North Carolina Department of Revenue

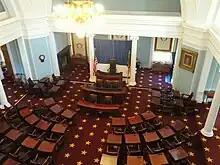
The Department of Revenue originally worked in rooms in the State Capitol, including the Senate Chamber (pictured).

At its inception, the Department of Revenue had 16 employees and worked out of the State Capitol's Senate Chamber, clerk's office and committee rooms. The department expanded over the following years and moved to different quarters as it was given new responsibilities, including management of the gasoline, licensing, and bus and truck franchise taxes and oversight of the North Carolina State Highway Patrol through a Motor Vehicle Bureau. When the financing of schools, roads, and prisons was shifted from local government to state government responsibility in the 1930s, a retail sales tax of three percent was enacted to pay for it with the Department of Revenue responsible for collecting it. The tax system under the Department of Revenue management has remained almost unchanged since then. In 1933 the State Tax Commission was abolished and its responsibility for producing a biennial report on the state's tax system was transferred to the department. In 1941 the General Assembly transformed the Motor Vehicle Bureau into an independent Department of Motor Vehicles, leaving the Department of Revenue with the responsibility of collecting the gasoline tax. The agency began using automated machinery to process individual income tax returns in 1960.